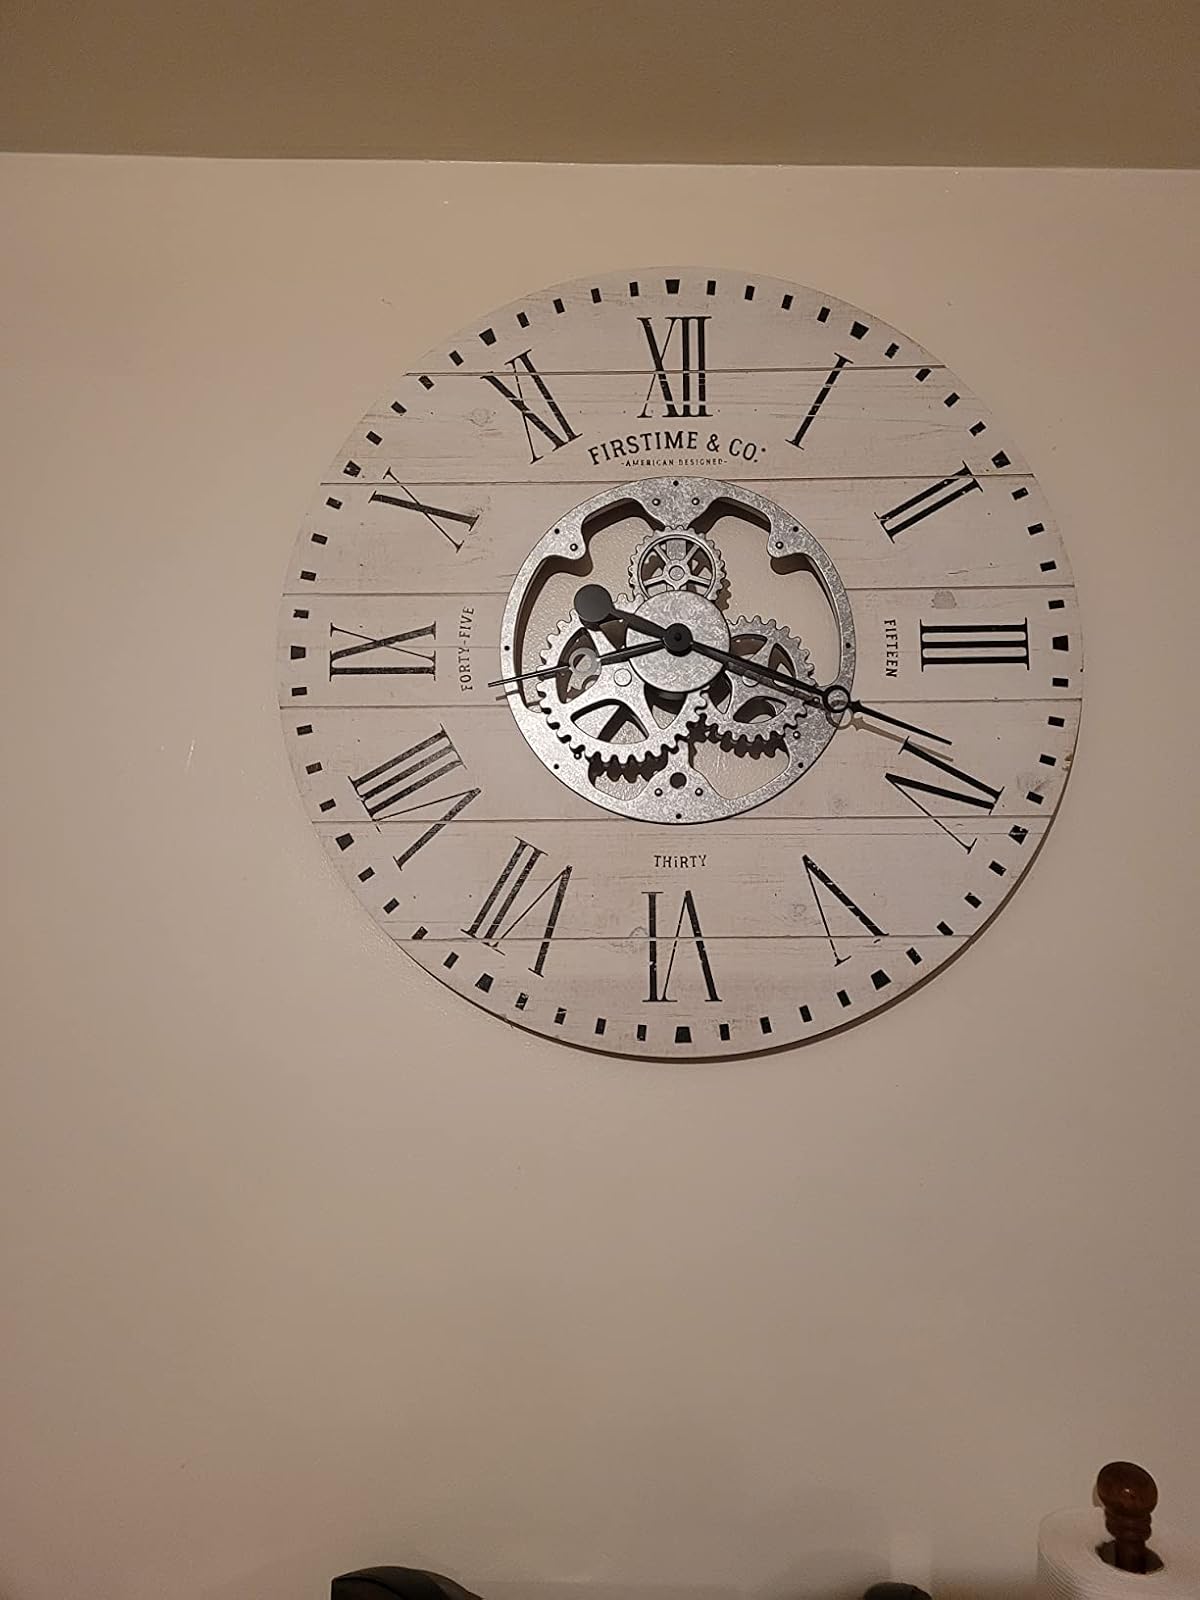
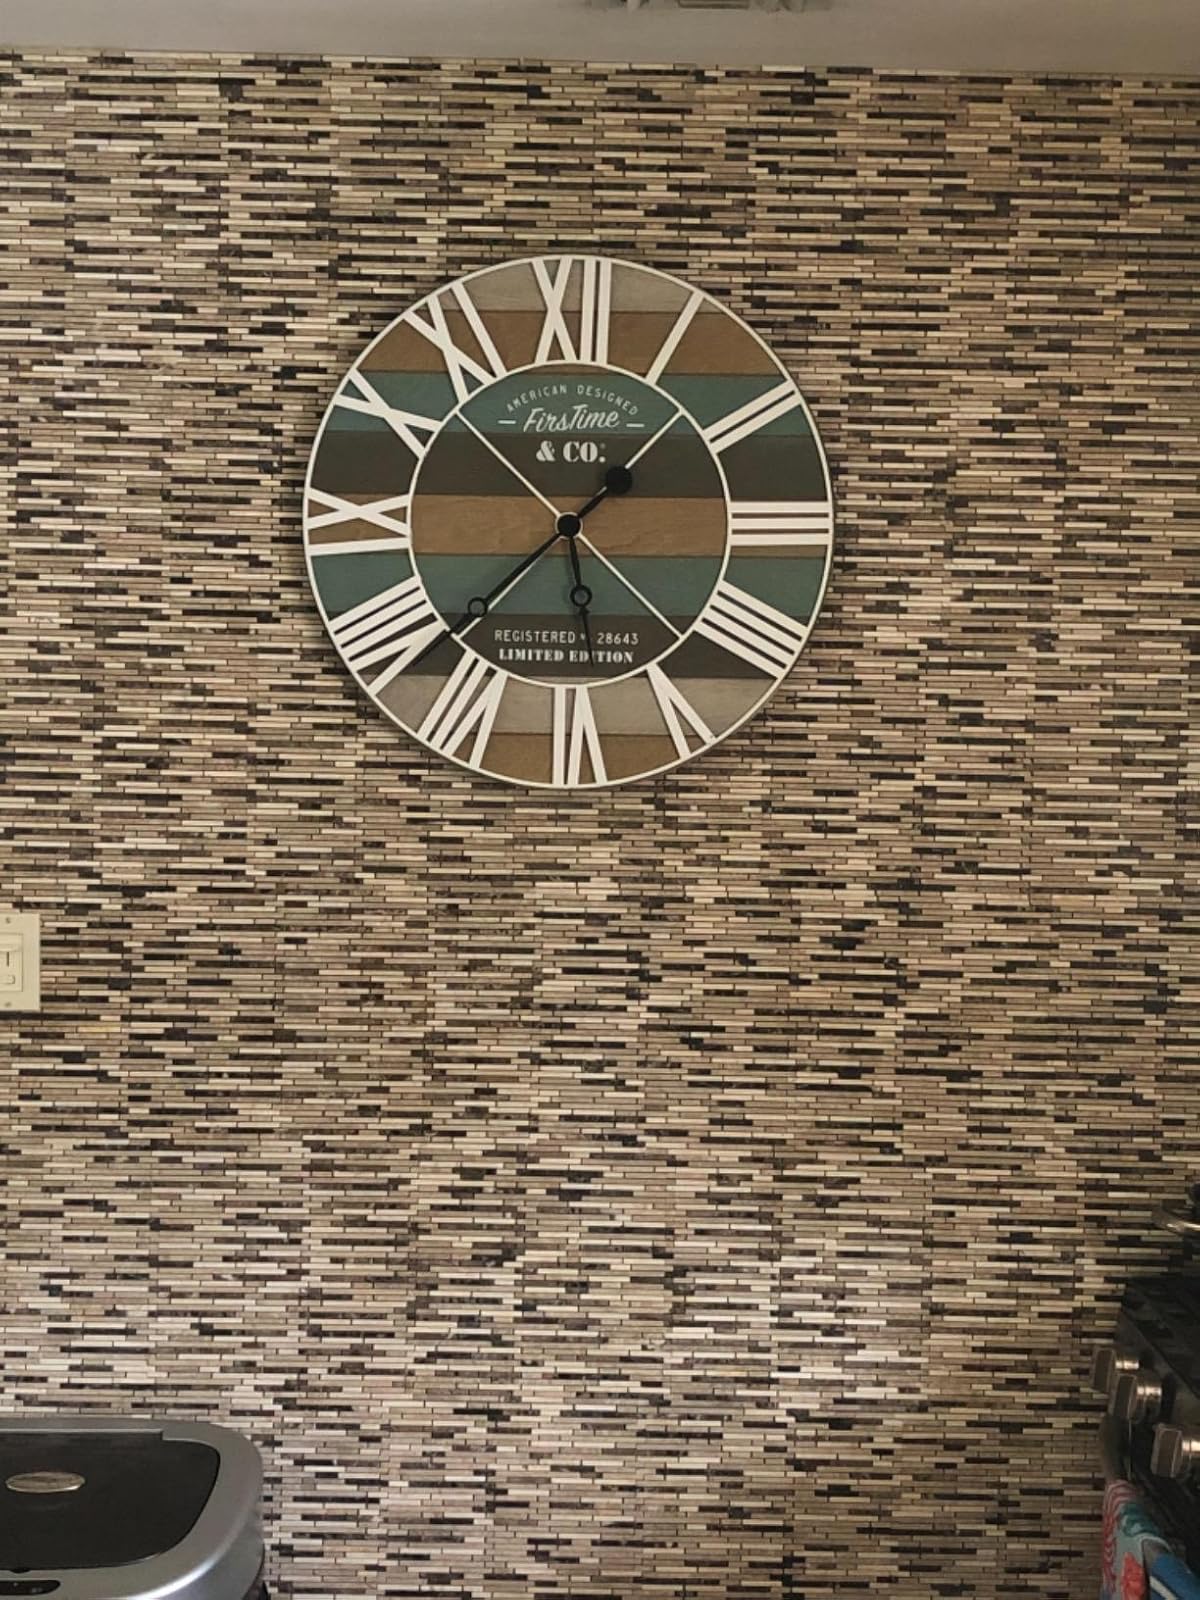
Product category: clock
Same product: no